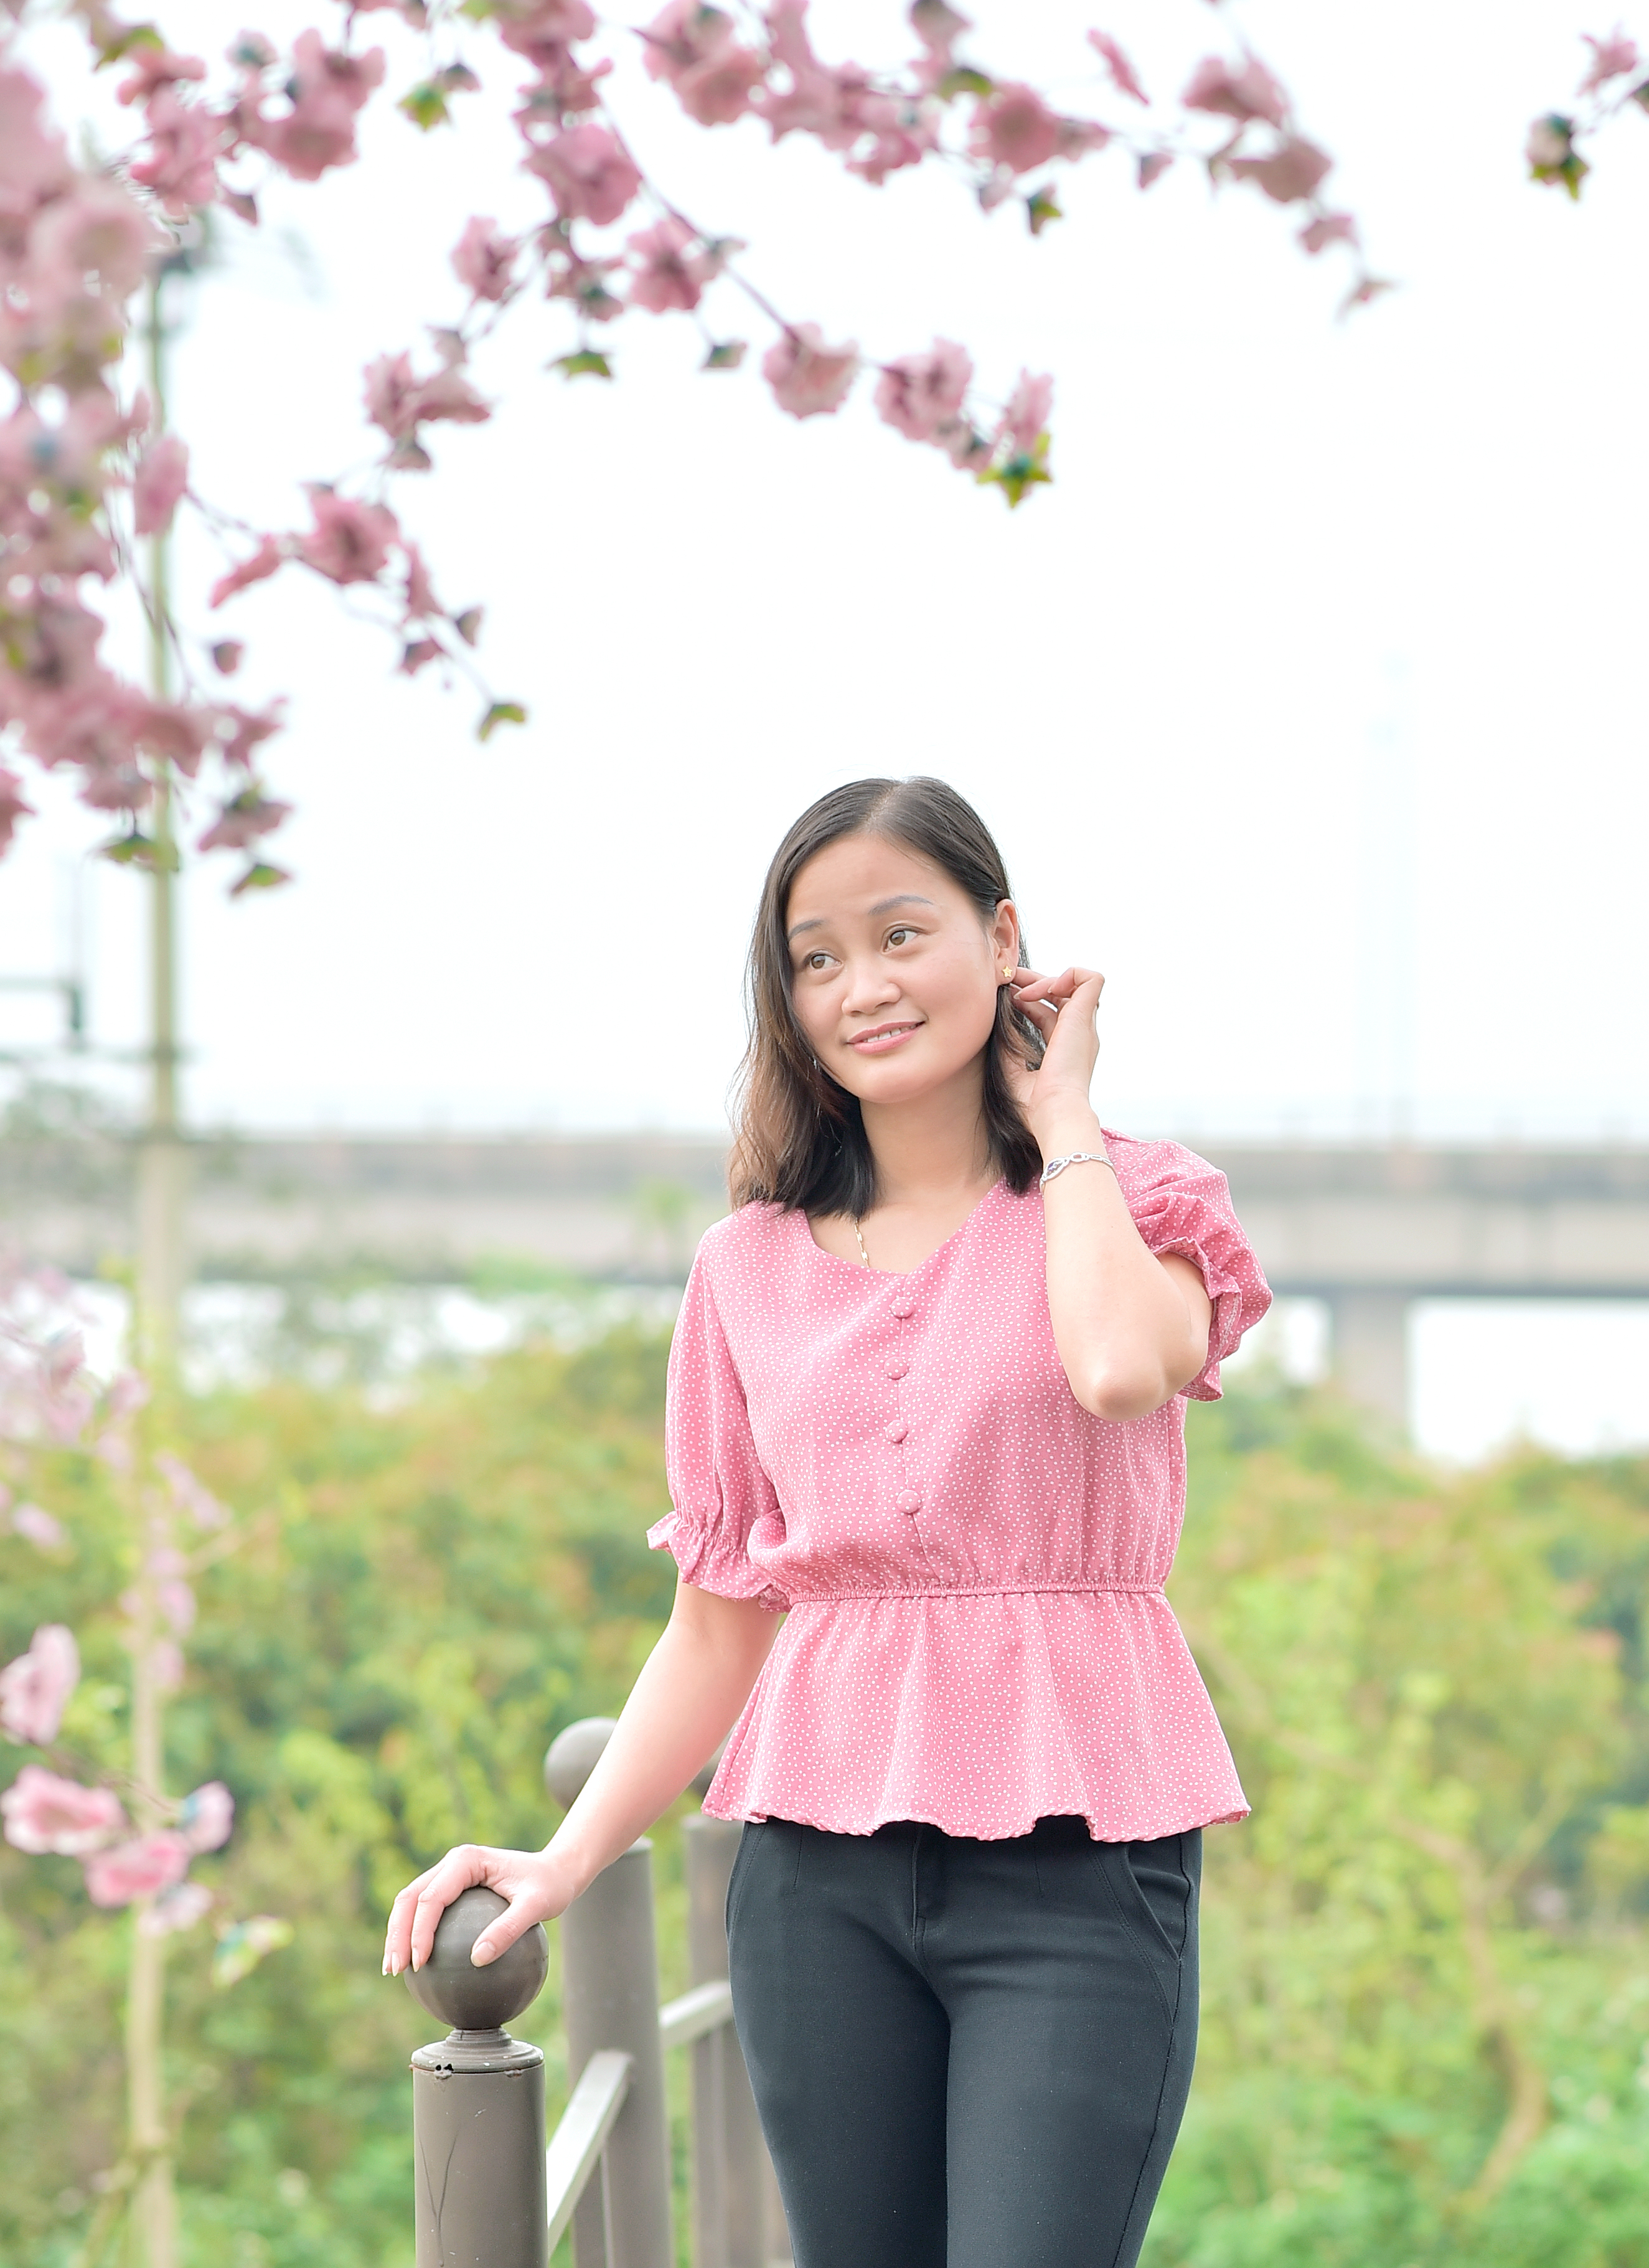
picture, face, skin, lip, smile, plant, photograph, People in nature, flower, botany, sleeve, happy, waist, pink, sky, leisure, grass, summer, thigh, black hair, magenta, tree, long hair, beauty, trunk, sportswear, knee, leggings, blossom, fun, t shirt, spring, abdomen, belt, portrait photography, denim, sitting, photo shoot, top, recreation, cherry blossom